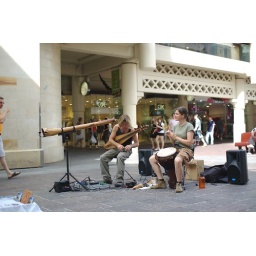
they were playing near the mall. The guy plays that strange guitar and didjeridoo, the girl plays djembe. Nice sound.